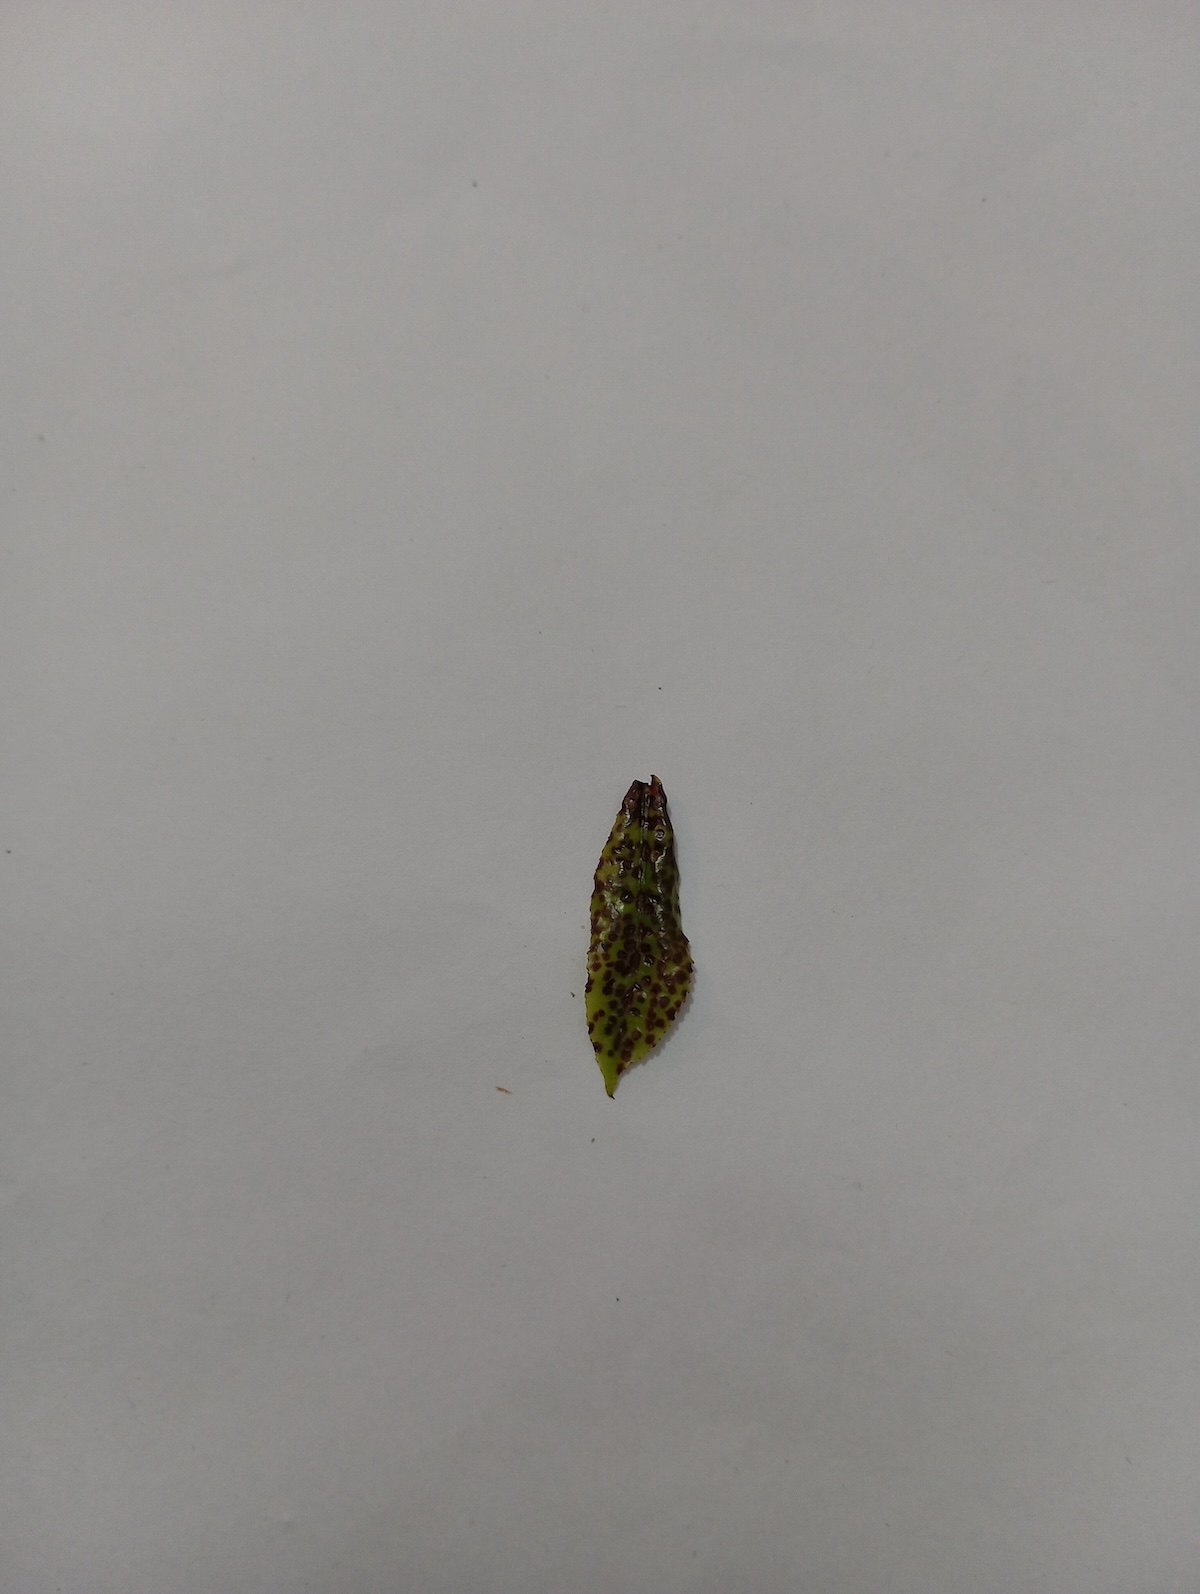
Label: Helopeltis